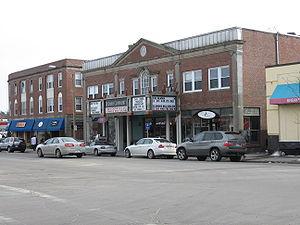
Le Museum of Bad Art est un musée privé dont l'objectif déclaré est de célébrer le travail d'artistes dont les œuvres ne pourraient être montrées et appréciées ailleurs. Il a deux branches, l'une à Dedham, au Massachusetts, États-Unis, et l'autre dans la ville voisine de Somerville. Sa collection permanente inclut 500 œuvres d'art trop mauvaises pour être ignorées, exposées à raison de 25 à 35 à la fois.